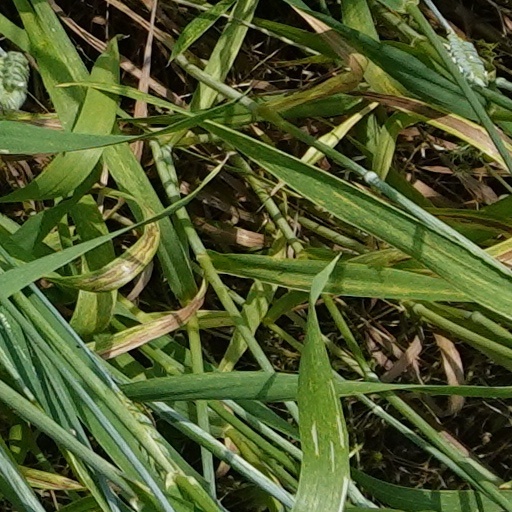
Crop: wheat